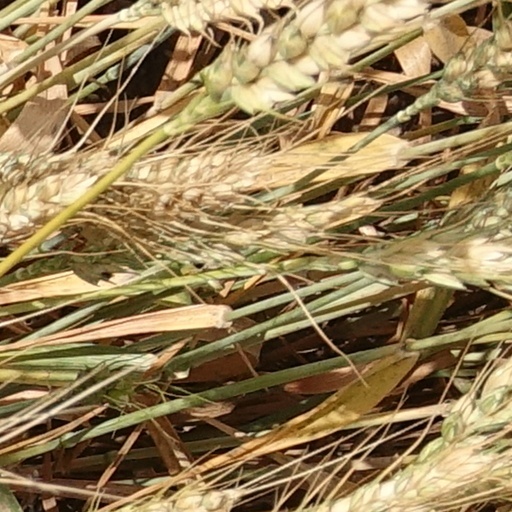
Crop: wheat